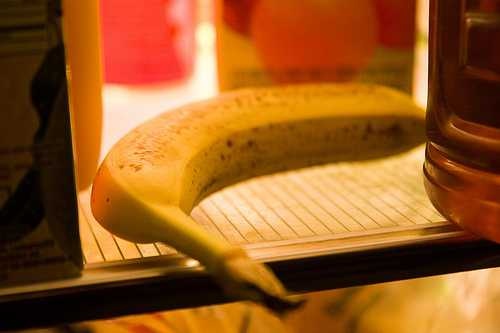
Label: Banana